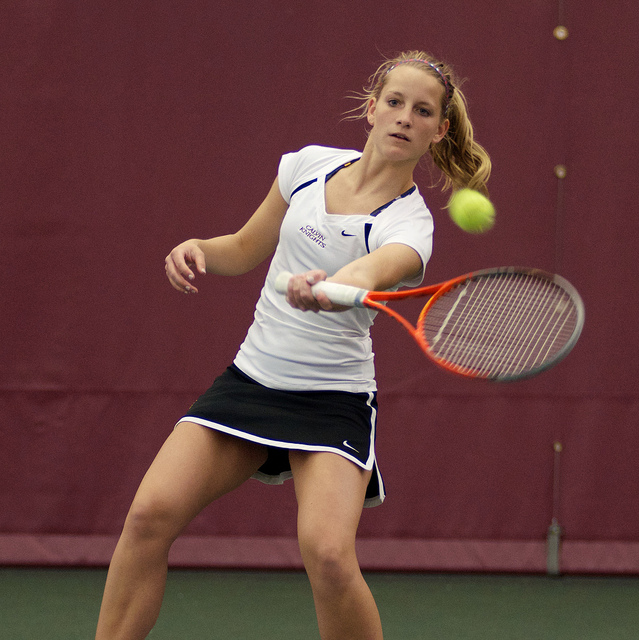
user: Given an image and a question. Answer the question in a short answer. Question: Is this girl performing a forehand or a backhand? Short Answer:
assistant: forehand